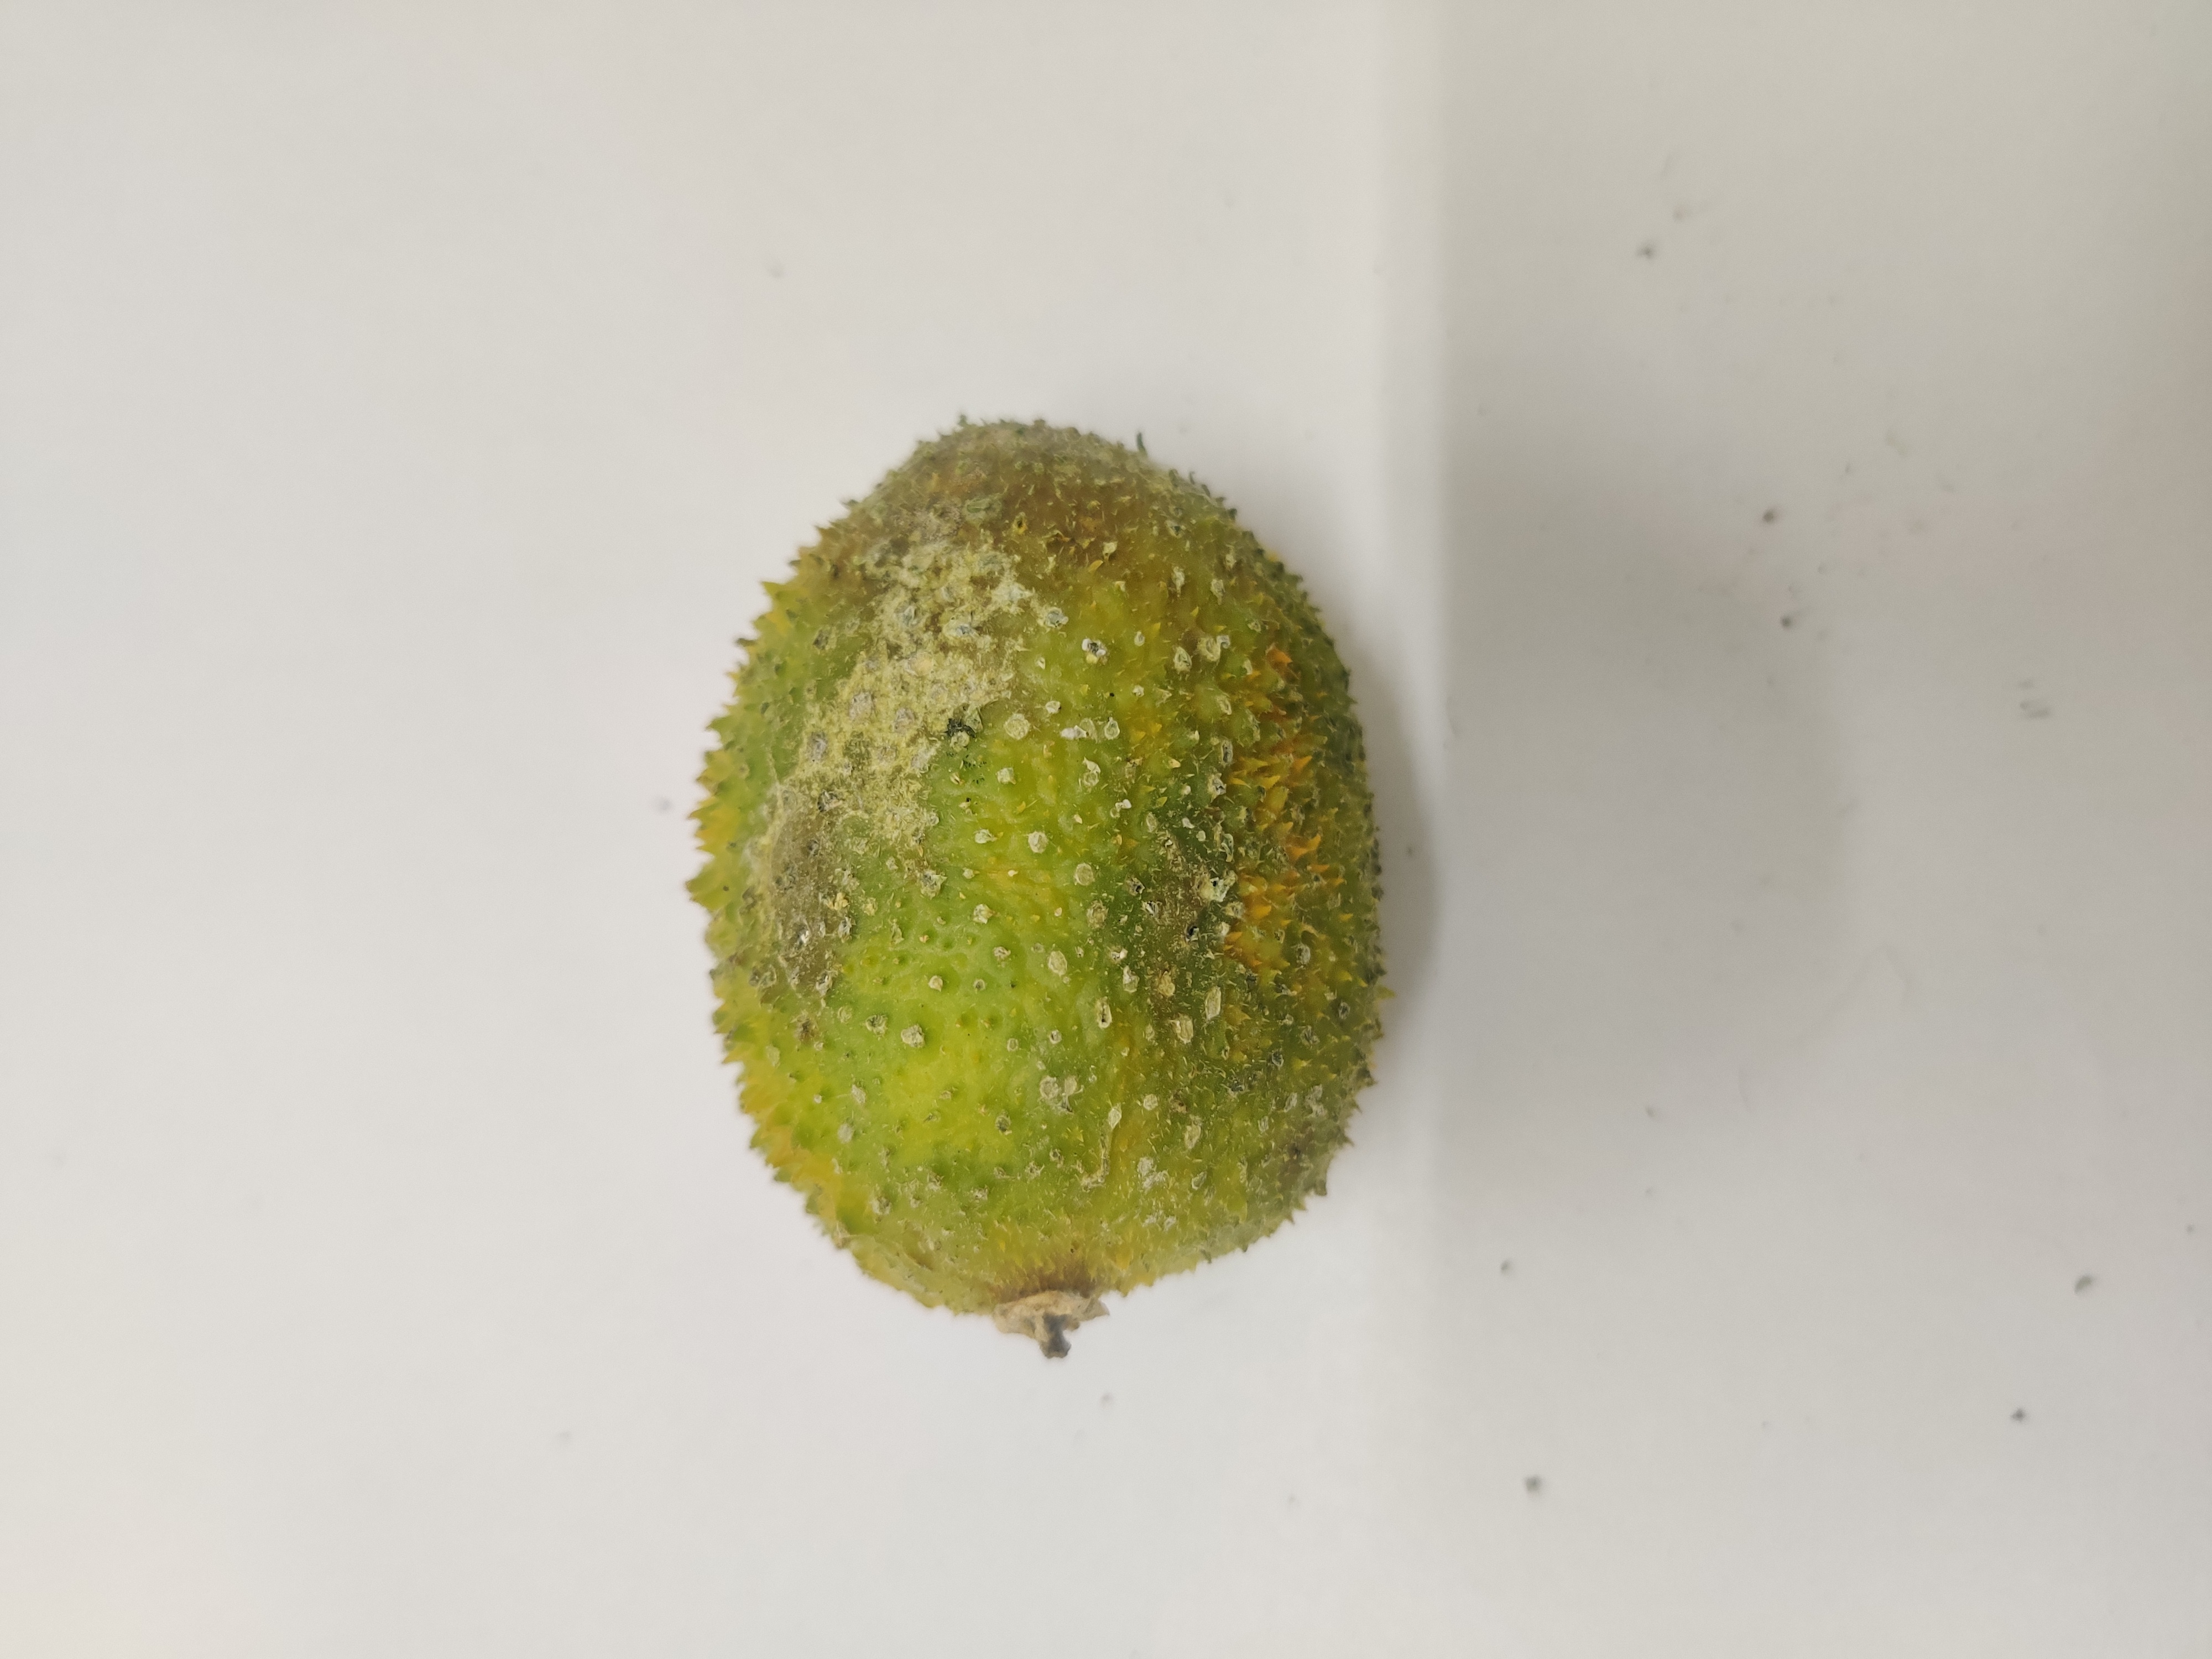
Crop: Spiny Gourd
Condition: Severely Damaged